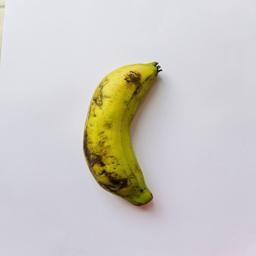
Banana variety: Bangla Kola